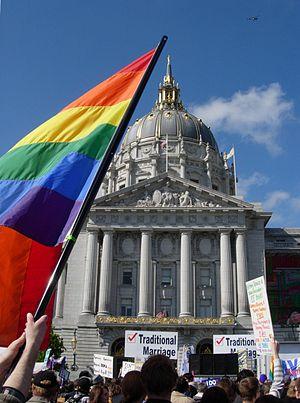
Des militant pro- ou anti-mariage gay manifestent devant l'hôtel de Ville de San Francisco durant les délibérations de la cour suprême de Californie sur la définition du mariage. Русский: Выступления перед зданием муниципалитета Сан-Франциско сторонников и противников «Предложения 8», определяющего брак как «союз мужчины и женщины». 2009
Summertime est une comédie dramatique italienne réalisée par Gabriele Muccino, sortie en 2016.
La proposition 8 est un référendum de novembre 2008 visant à interdire le mariage entre personnes de même sexe dans l'État américain, et inscrit le lendemain de son approbation dans la loi, constituant de fait un amendement de la Constitution de la Californie.